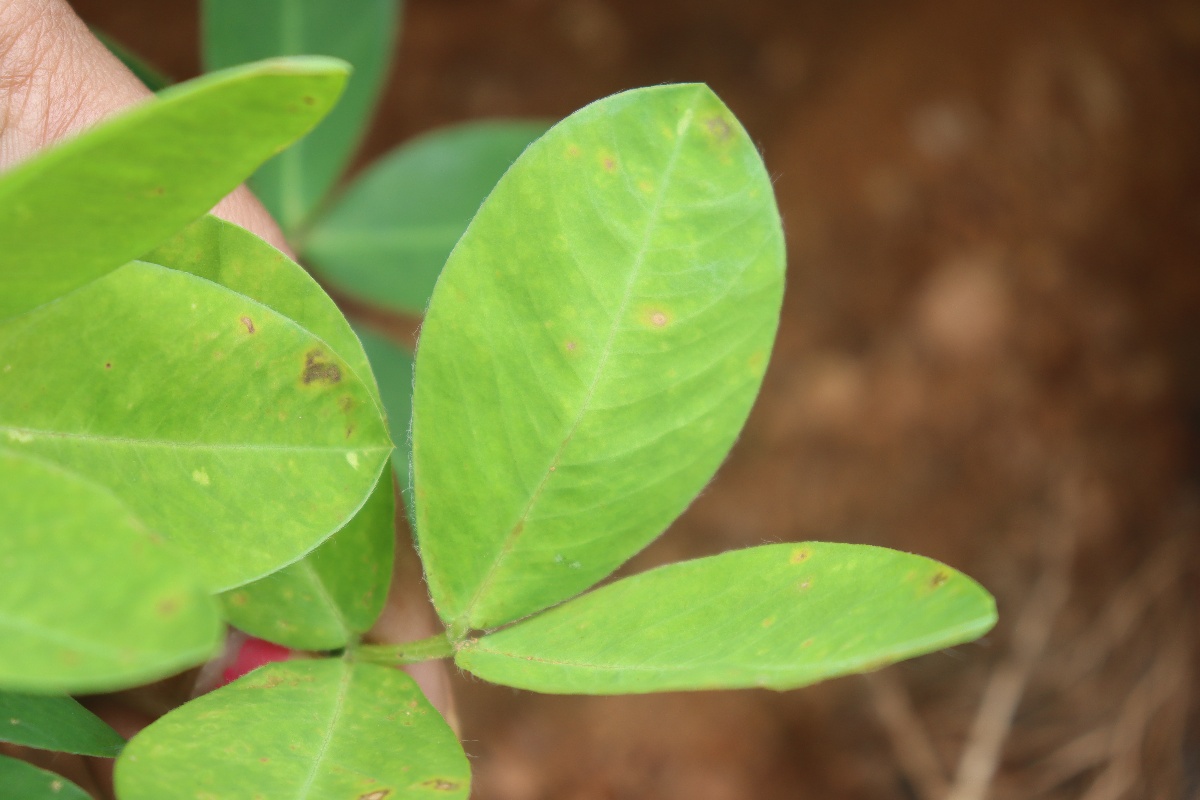
Label: early_leaf_spot